Elizabeth Coxen

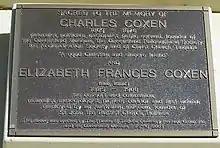
Headstone, 2005

Coxen died in Brisbane on 11 August 1906 and was buried with her husband in the cemetery of Christ Church in Tingalpa. Her friends commissioned a plaque commemorating her at St John the Baptist Anglican Church at Bulimba. She is commemorated in the name of the land snail "Spurlingia coxenae" (now known as "Spurlingia dunkiensis").